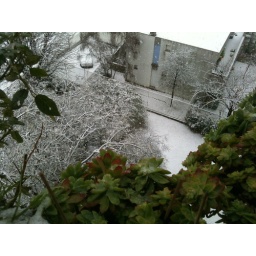
A nice view of green plants in winter